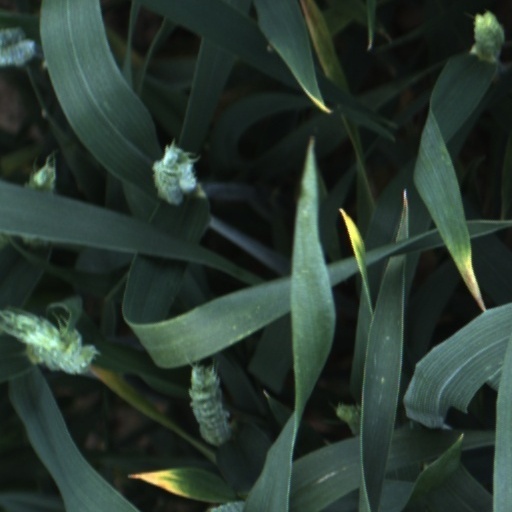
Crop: wheat